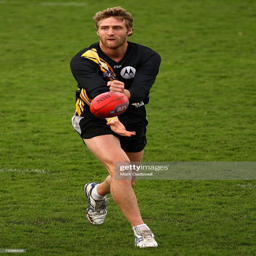
australian rules footballer of the handballs during a training session .